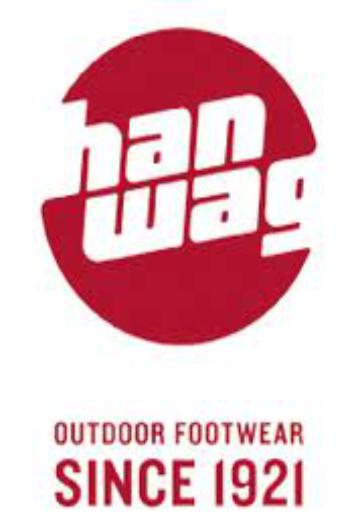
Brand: Hanwag
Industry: Sports